Viktor Kolář

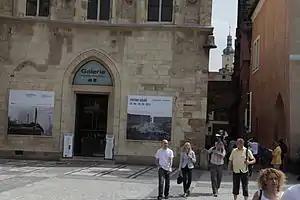
"Viktor Kolář: Retrospective", an exhibition held at the Stone Bell House, Old Town Square, Prague in 2013

Kolář was born in 1941 in Ostrava, Czechoslovakia. His father was a documentary filmmaker and Ostrava’s principal photographer, owner of a photographic studio.